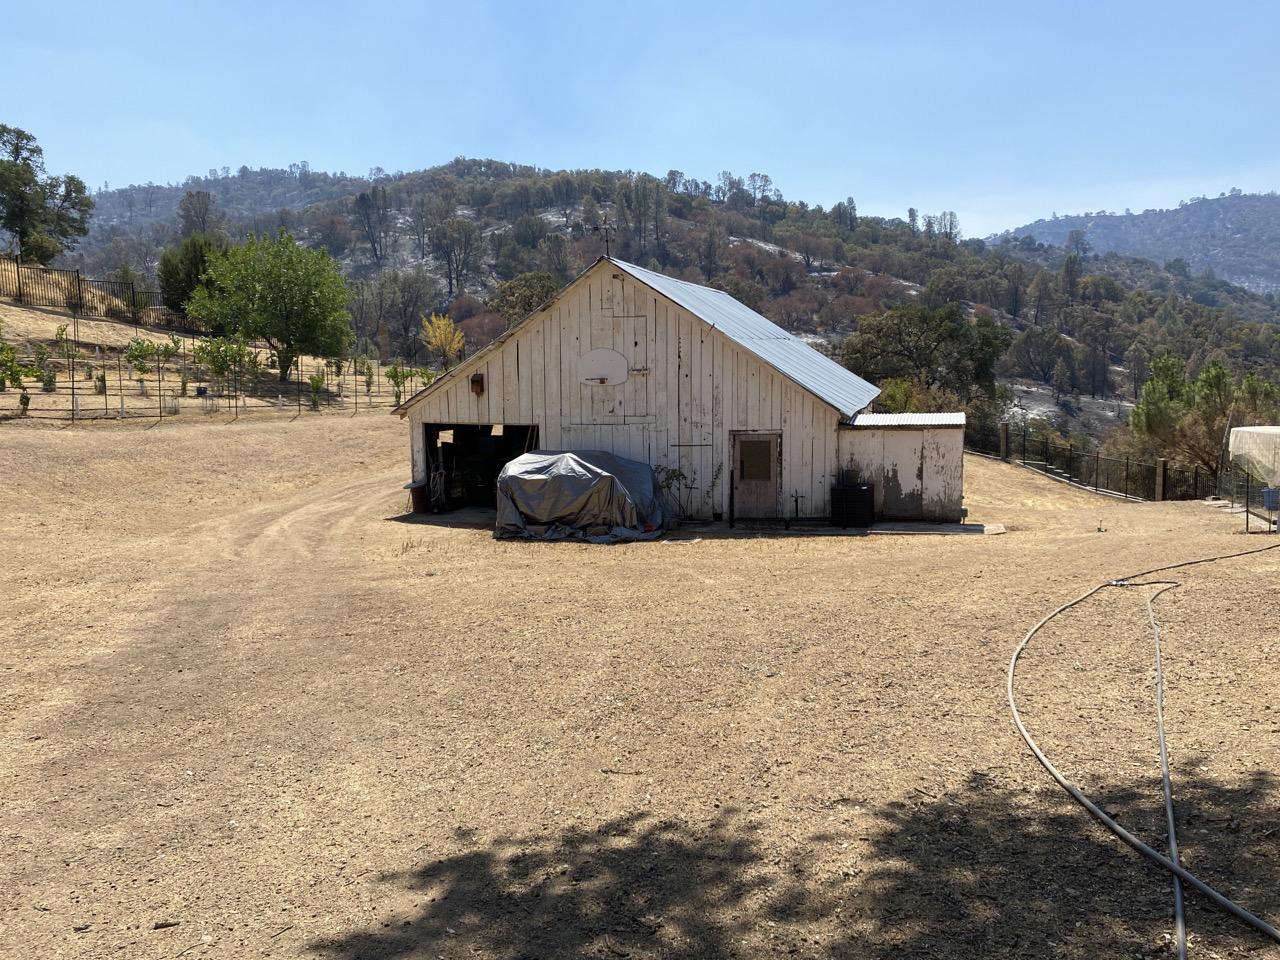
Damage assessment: no_damage